Survivor 41

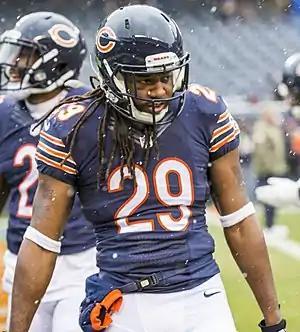
Danny McCray

The cast was composed of 18 new players divided into three tribes: Luvu, Ua, and Yase. The tribe names come from the Fijian words for "flood", "wave", and "lightning" respectively. The merged tribe was named Viakana, which comes from the Fijian phrase for "hungry", was suggested by Erika Casupanan.